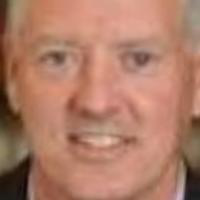
Age group: age 41-55